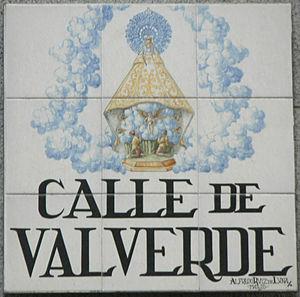
Plaque de Calle de Valverde (rue, (district du Centre) de Madrid (Espagne).